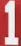
Number: 1